Ertzaintza

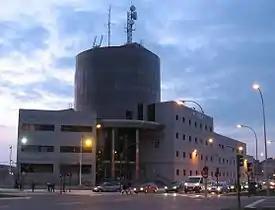
Ertzaintza Headquarters in Vitoria-Gasteiz

The (or "People's Guard") is the autonomous police force for the Basque Country, largely replacing the Spanish Policía Nacional (National Police) and Guardia Civil (Civil Guard). An Ertzaintza member is called an "ertzaina".